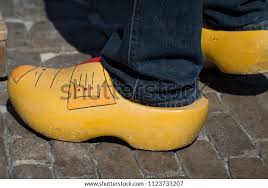
Label: Clog